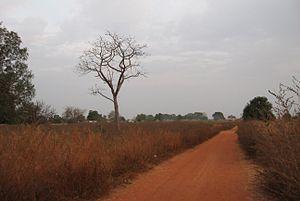
Piste en latérite près de Kounkané, Haute Casamance (région de Kolda, Sénégal)